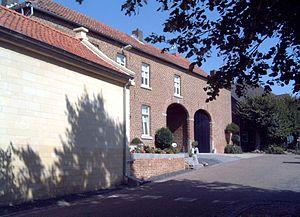
Groot Welsden est un hameau située dans la commune néerlandaise d'Eijsden-Margraten, dans la province du Limbourg. Le 1ᵉʳ janvier 2003, le hameau comptait 160 habitants.